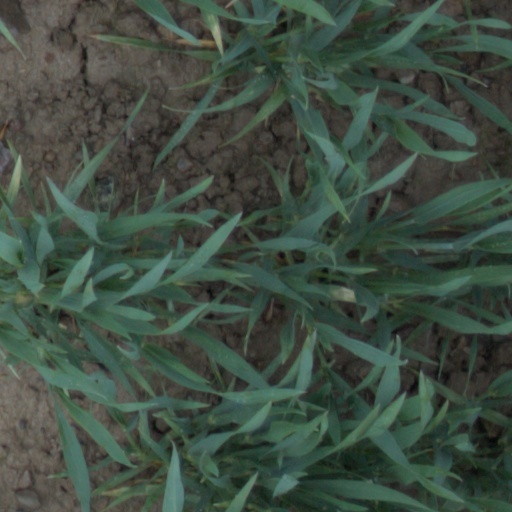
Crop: wheat